Reception history of Jane Austen

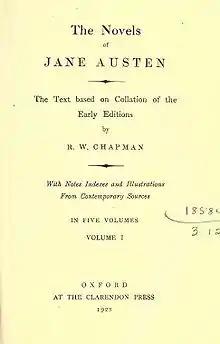
Title page reads "The Novels of Jane Austen, The Text based on Collation of the Early Editions by R. W. Chapman, With Notes Indexes and Illustrations from Contemporary Sources, In Five Volumes, Volume I, Oxford, At the Clarendon Press, 1923

During the last quarter of the 19th century, the first books of critical analysis regarding Austen's works were published. In 1890 Goldwin Smith published the "Life of Jane Austen", initiating a "fresh phase in the critical heritage", in which Austen reviewers became critics. This launched the beginning of "formal criticism", that is, a focus on Austen as a writer and an analysis of the techniques that made her writing unique. According to Southam, while Austen criticism increased in amount and, to some degree, in quality after 1870, "a certain uniformity" pervaded it: